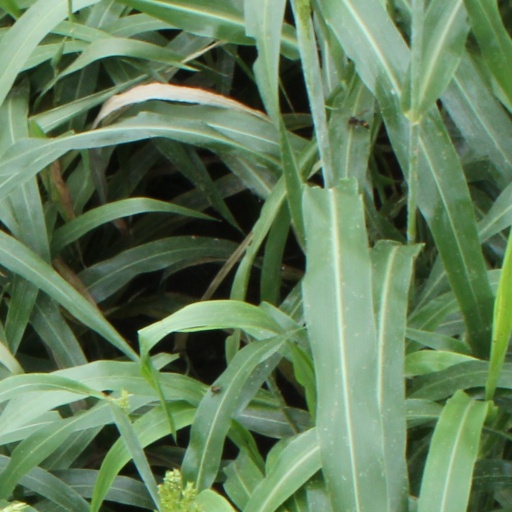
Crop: sorghum